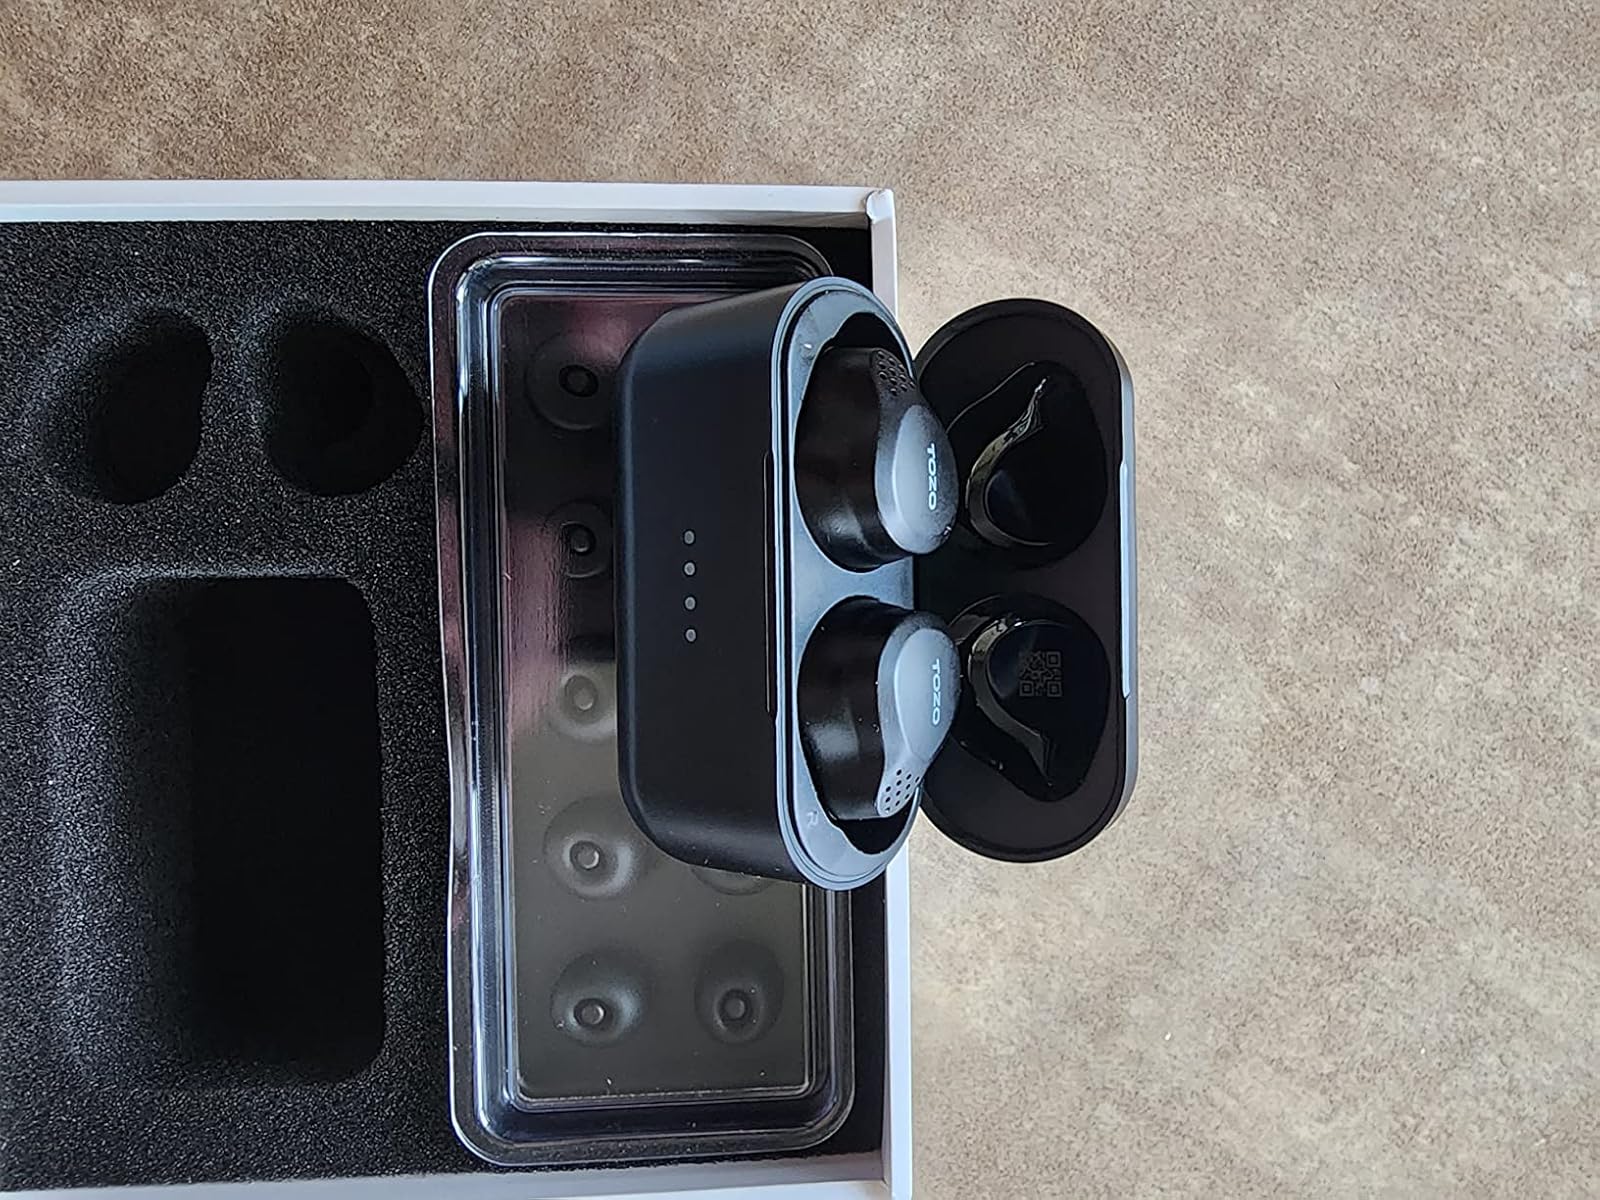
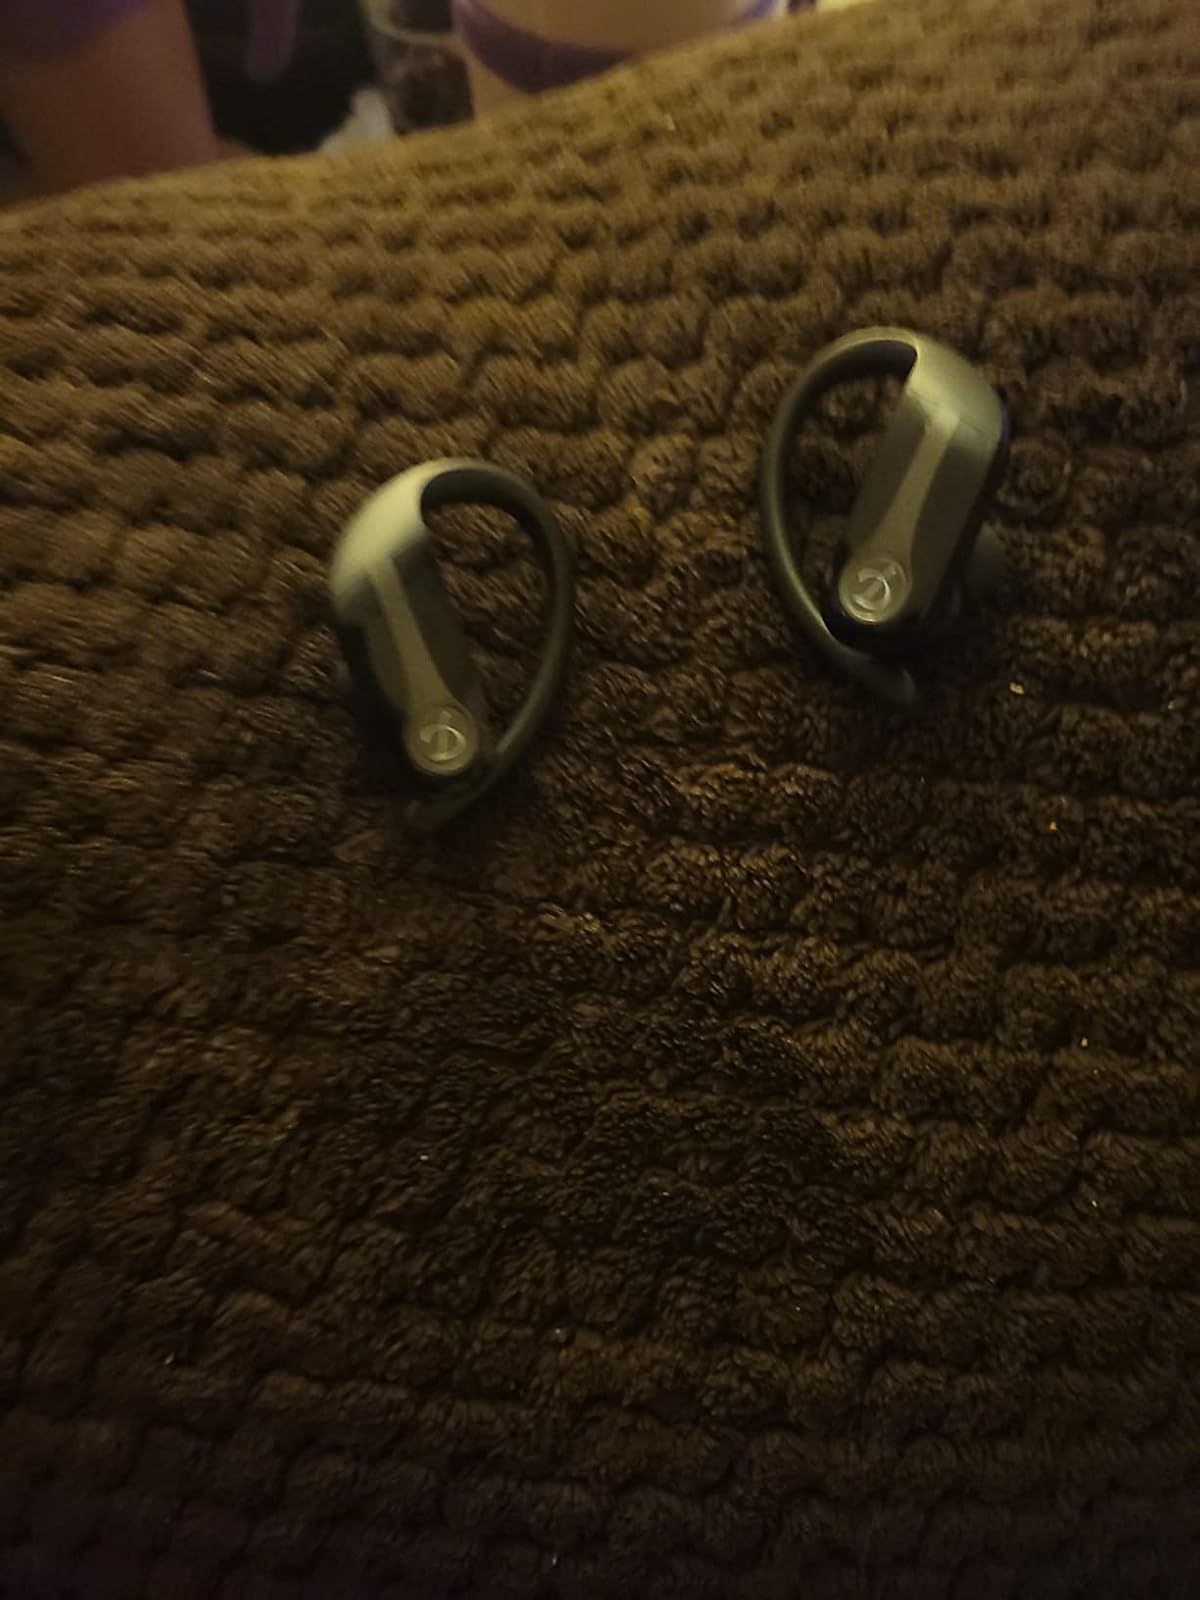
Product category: earbuds
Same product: no